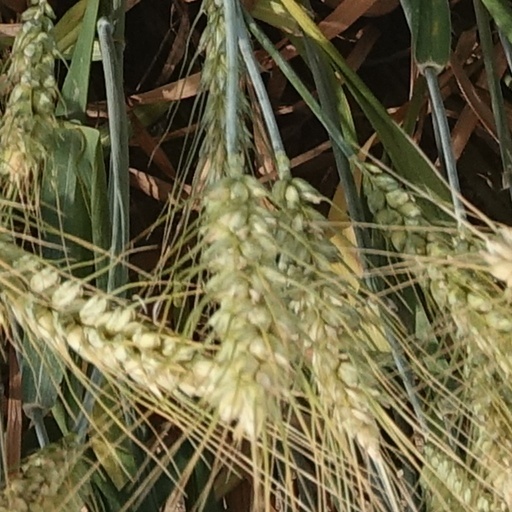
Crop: wheat